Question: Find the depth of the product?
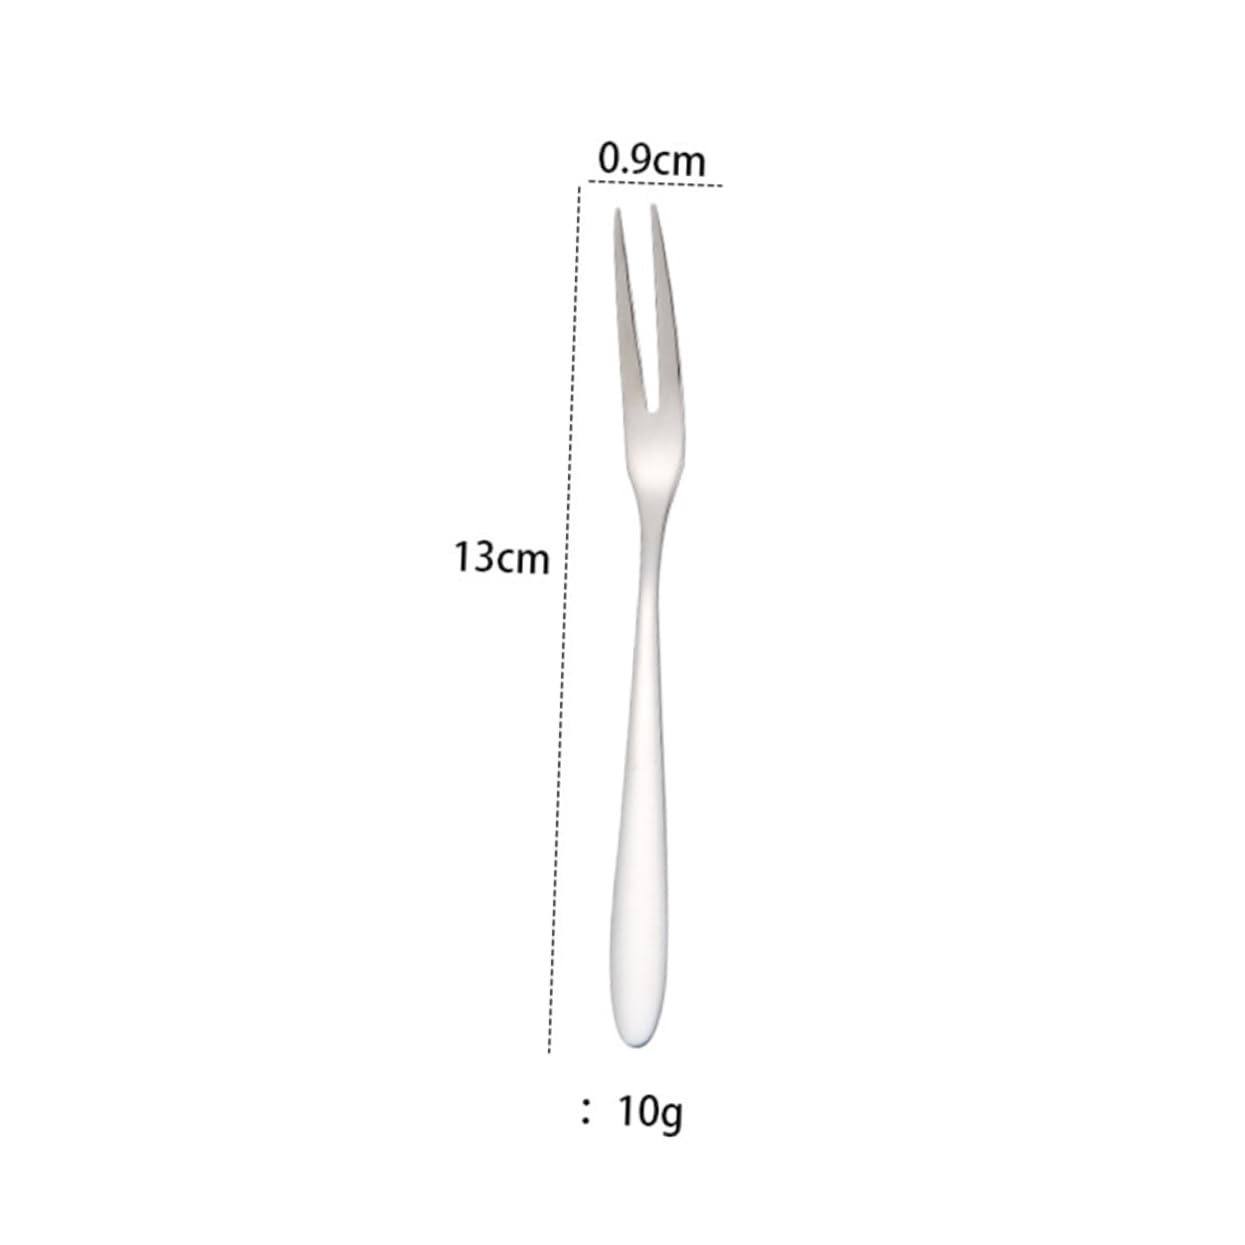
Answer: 13.0 centimetre